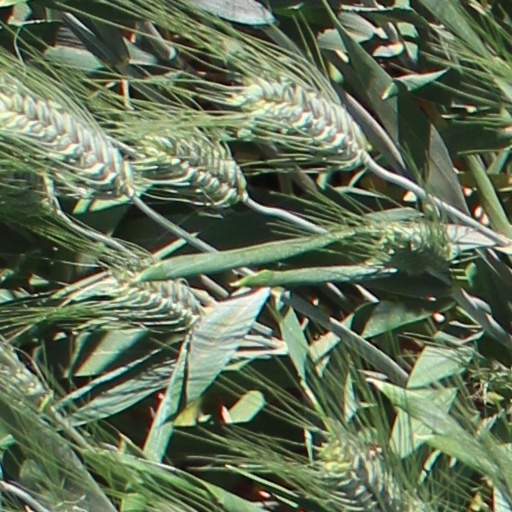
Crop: wheat